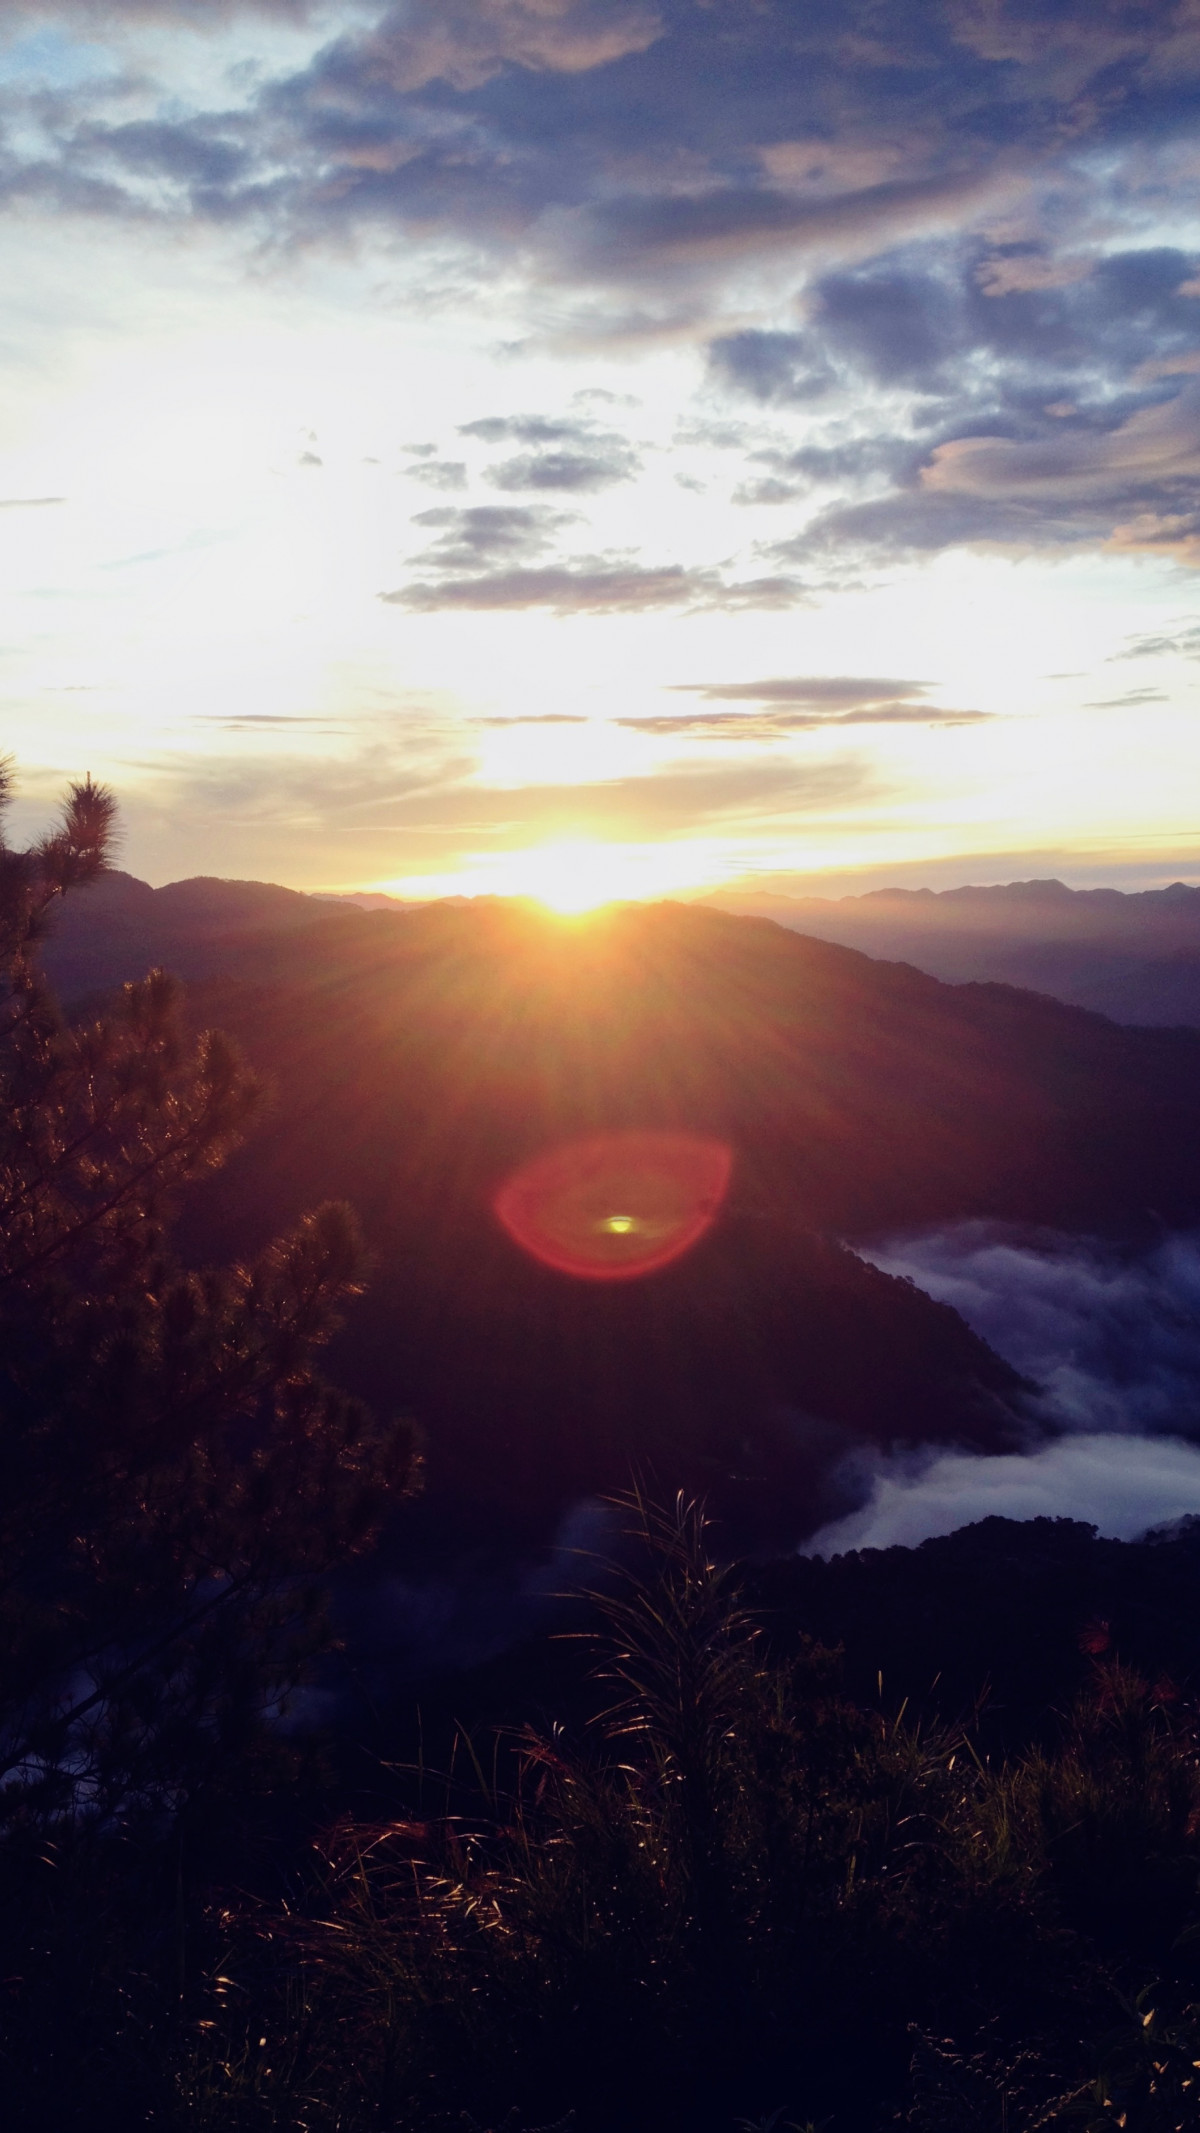
Tags: horizon, mountain, cloud, sky, sun, sunrise, sunset, sunlight, morning, hill, dawn, dusk, evening, reflection, afterglow, atmospheric phenomenon